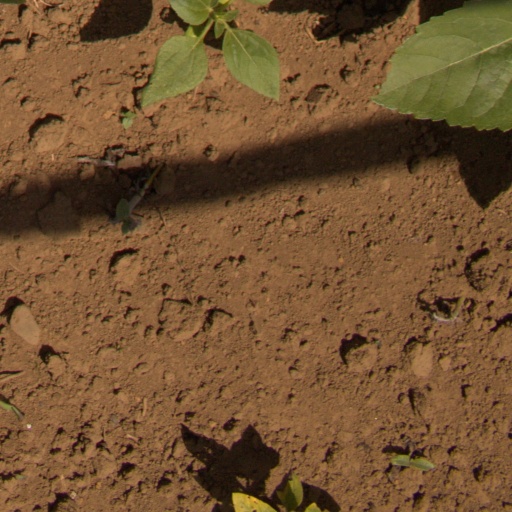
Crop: Jerusalem artichoke